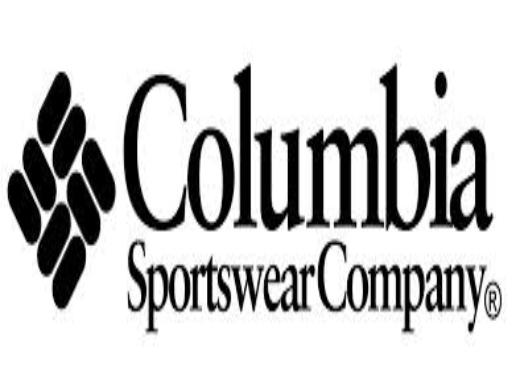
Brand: Columbia
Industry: Clothes